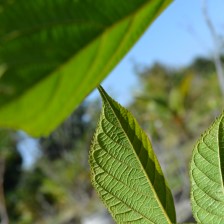
Variety: TaiwanStraberry